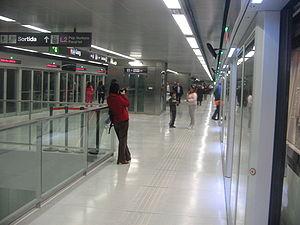
La ligne 10 du métro de Barcelone est la dernière-née de ce réseau. En effet, elle est en service depuis le 16 avril 2010, et devient la troisième ligne automatique du métro de Barcelone. Mais, le projet initial n'est pas encore terminé et c'est en 2014 que se présentera la ligne dans sa mouture définitive.